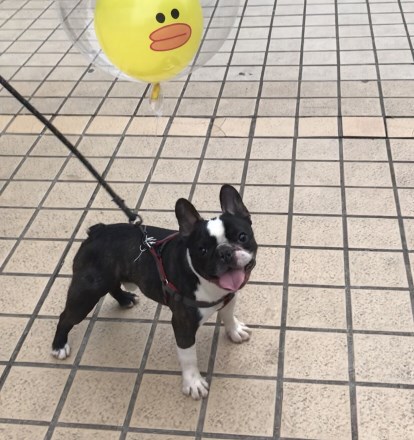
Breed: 1121-n000002-French_bulldog